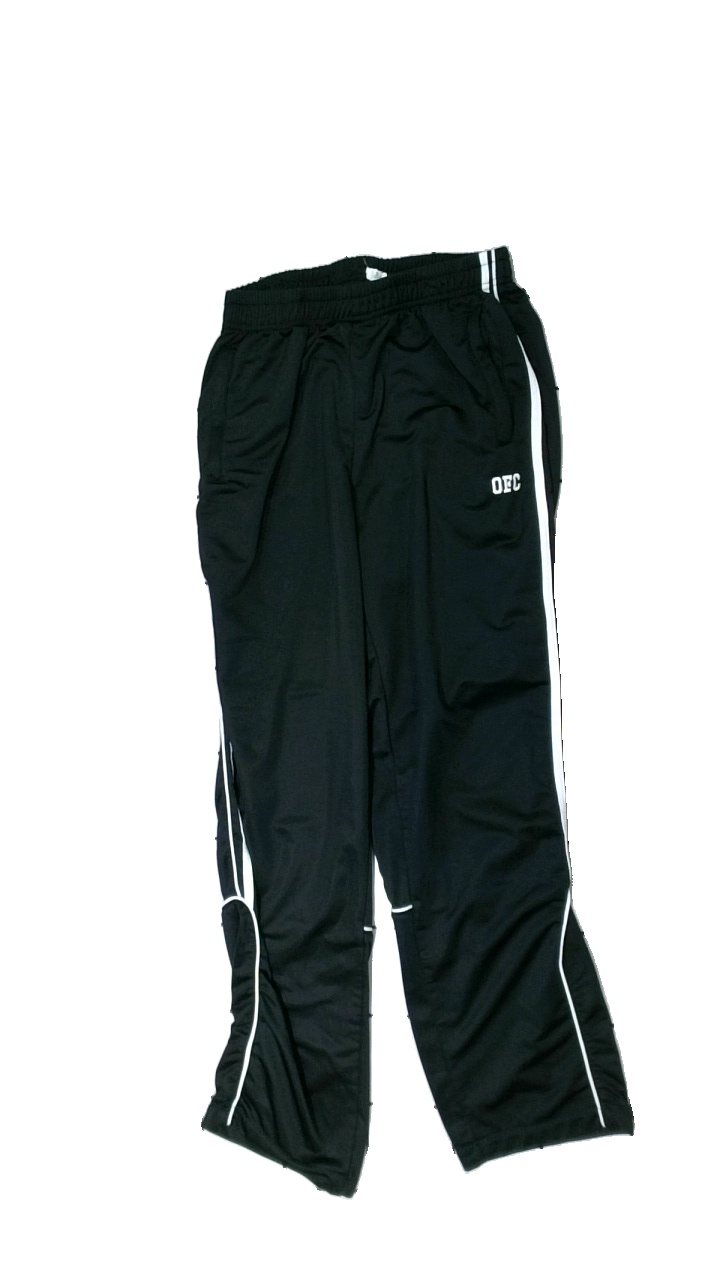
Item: Trousers (Men)
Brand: Ofc
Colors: Black, White
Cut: Regular
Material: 100% polyester
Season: All
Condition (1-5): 2
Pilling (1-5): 2
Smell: Minor
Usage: Recycle
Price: <50